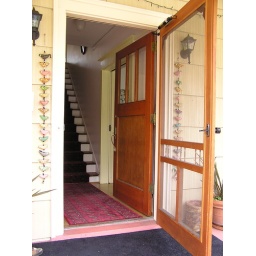
original solid old-growth yellow fir front door with hardwood screen door from Dovetail Woodworking in Portland